House of Aaron

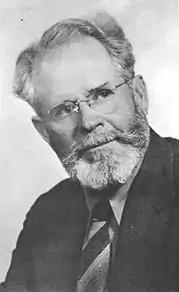

Glendenning was born 15 February 1891 in Randolph, Kansas. He and his family were unfamiliar with the Latter Day Saint movement and the Church of Jesus Christ of Latter-day Saints (LDS Church). However, as a boy, he confided in his father that he could "hear heavenly music even when wide-awake". As a young teen, the heavenly music became interspersed with angelic voices uttering poetry, which he began to write down in notes he kept private out of fear of ridicule. As a young man, the "angelic poetry" evolved into doctrinal and philosophical statements, and he gradually began sharing the text of his messages with more and more friends and relatives.